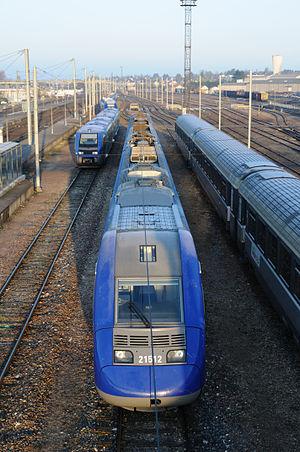
Les Z 21500 sont des rames automotrices électriques surnommées Z TER affectées au transport express régional. Dérivées des X TER à traction thermique, les Z TER en constituent la version électrique et comportent systématiquement trois caisses. Livrées de 2002 à 2004, leur principale caractéristique est leur capacité à circuler à 200 km/h, ce qui constitue une première pour un matériel automoteur TER. Cette aptitude, exploitée tous les jours sur plusieurs tronçons de lignes classiques, est également exploitée pour la première fois sur une ligne à grande vitesse à partir de 2017, sur la LGV Bretagne-Pays de la Loire pour une desserte interrégionale à l'aide d'un matériel autre qu'un TGV. Cela constitue une première en France, grâce à une adaptation de huit de ces éléments à la signalisation spécifique des LGV, renumérotés alors en Z 21700.